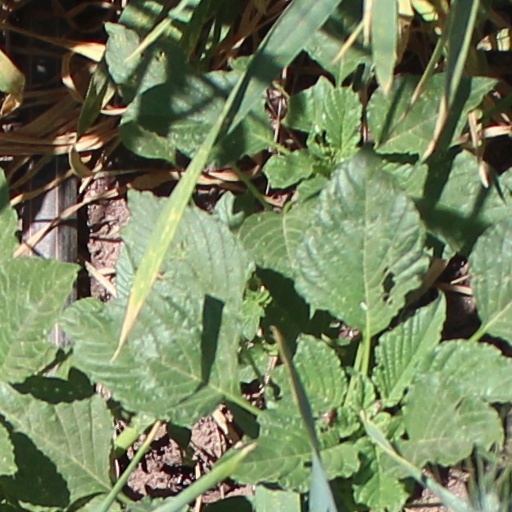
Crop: wheat